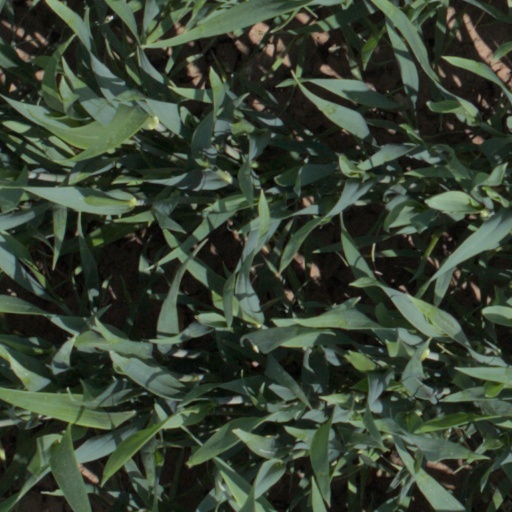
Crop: wheat